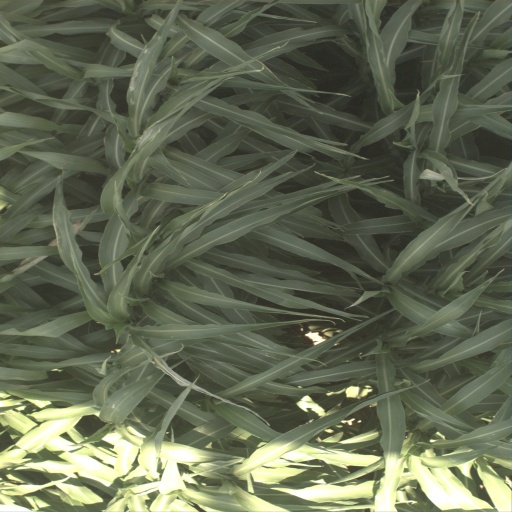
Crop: sorghum